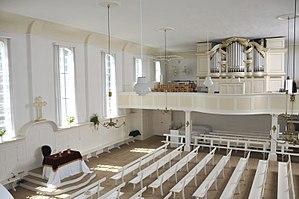
Nesse-Apfelstädt est une commune rurale allemande de l'arrondissement de Gotha en Thuringe. Elle a été formée le 1ᵉʳ décembre 2009 par la fusion des anciennes communes d'Apfelstädt, Gamstädt, Ingersleben et Neudietendorf qui en est le siège.